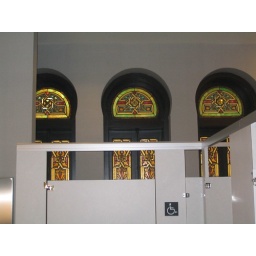
These are the stained glass windows in the women's room at Medinah.